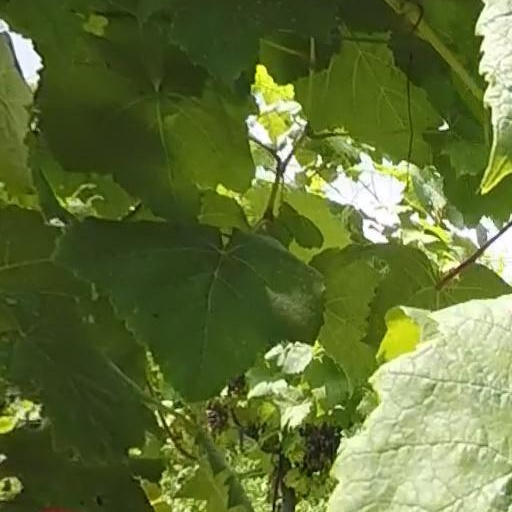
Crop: grape